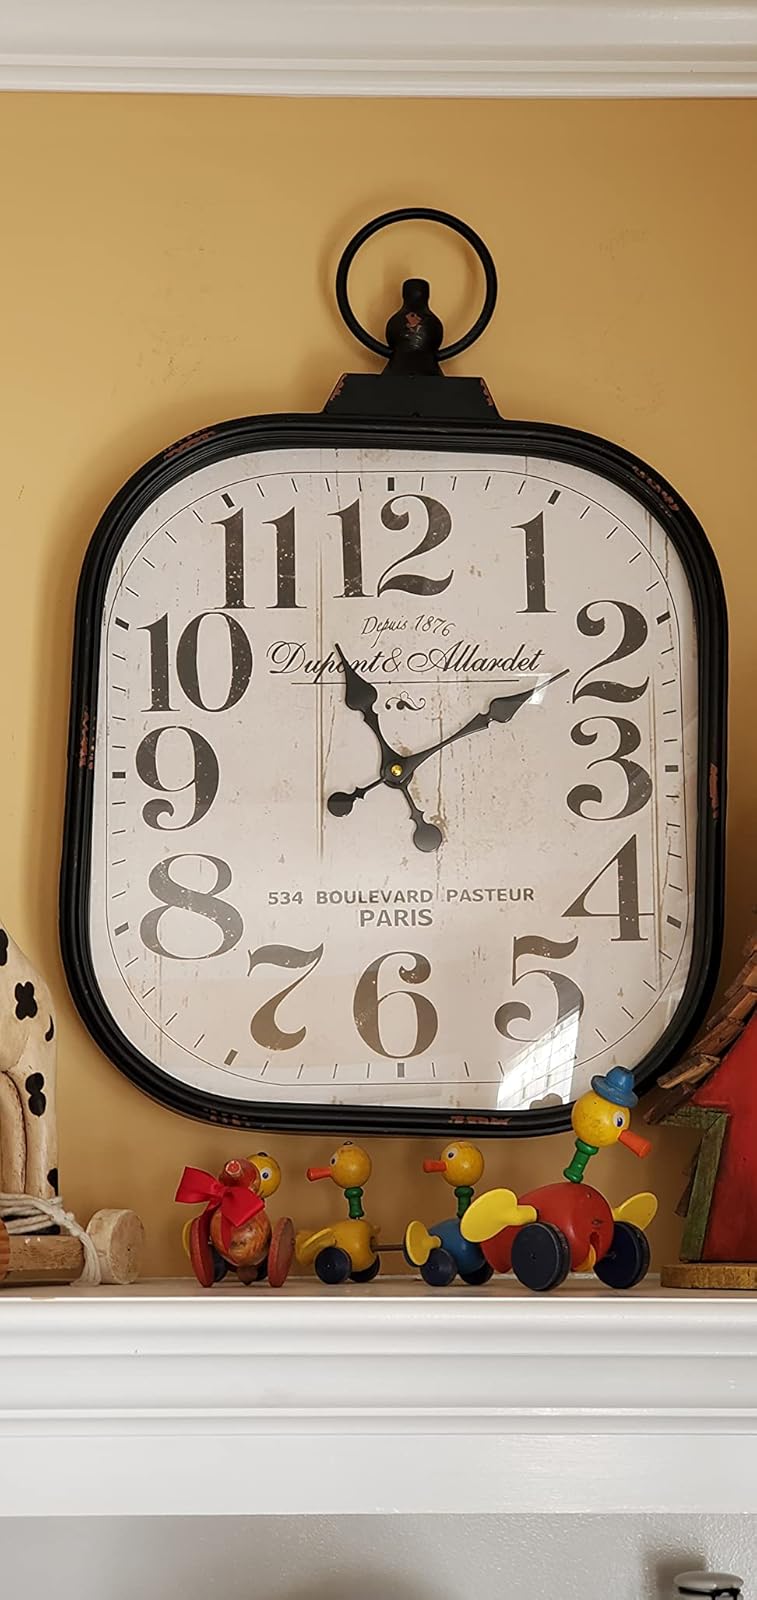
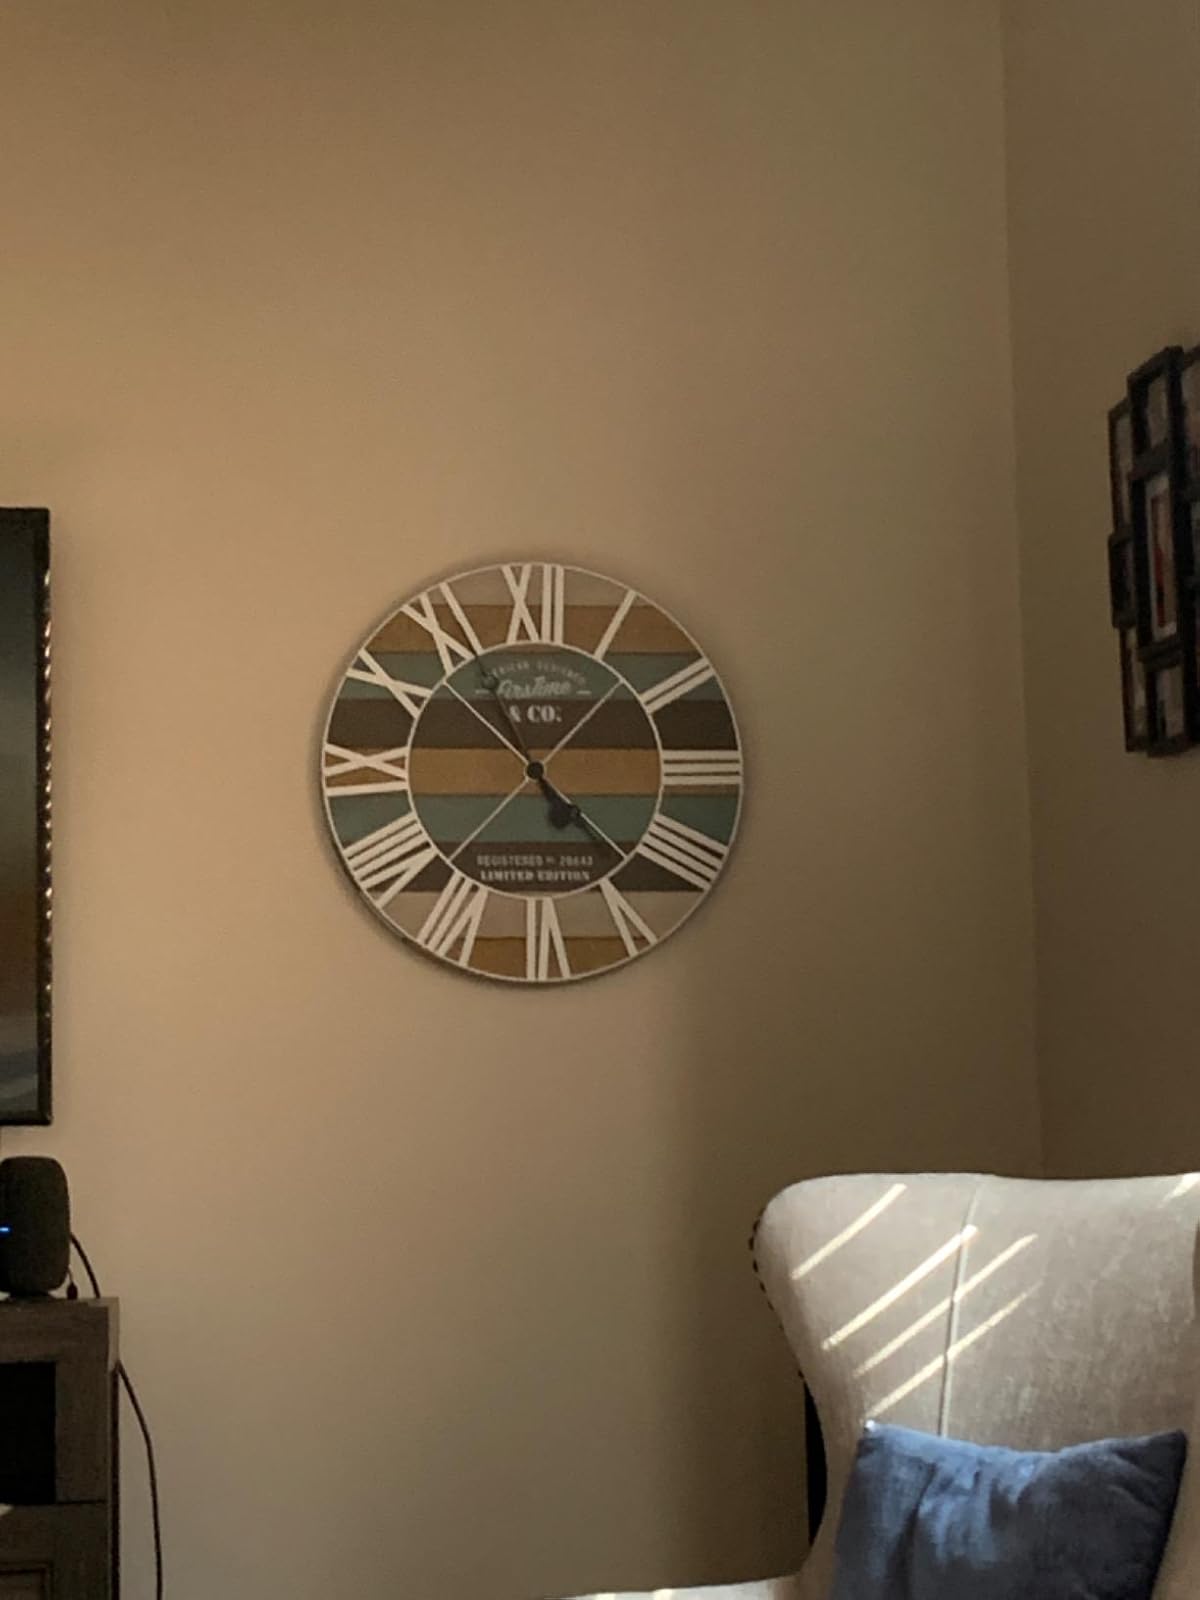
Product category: clock
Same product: no